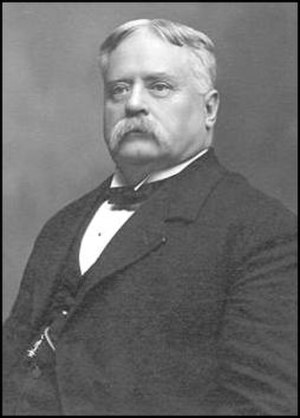
Fitzhugh Lee
Fitzhugh Lee var en kavalerigeneral i Sydstaternes hær under den amerikanske borgerkrig. Han var nevø af Robert E. Lee. Efter borgerkrigen var han en overgang guvernør i Virginia, diplomat og amerikansk general under den spansk-amerikanske krig.